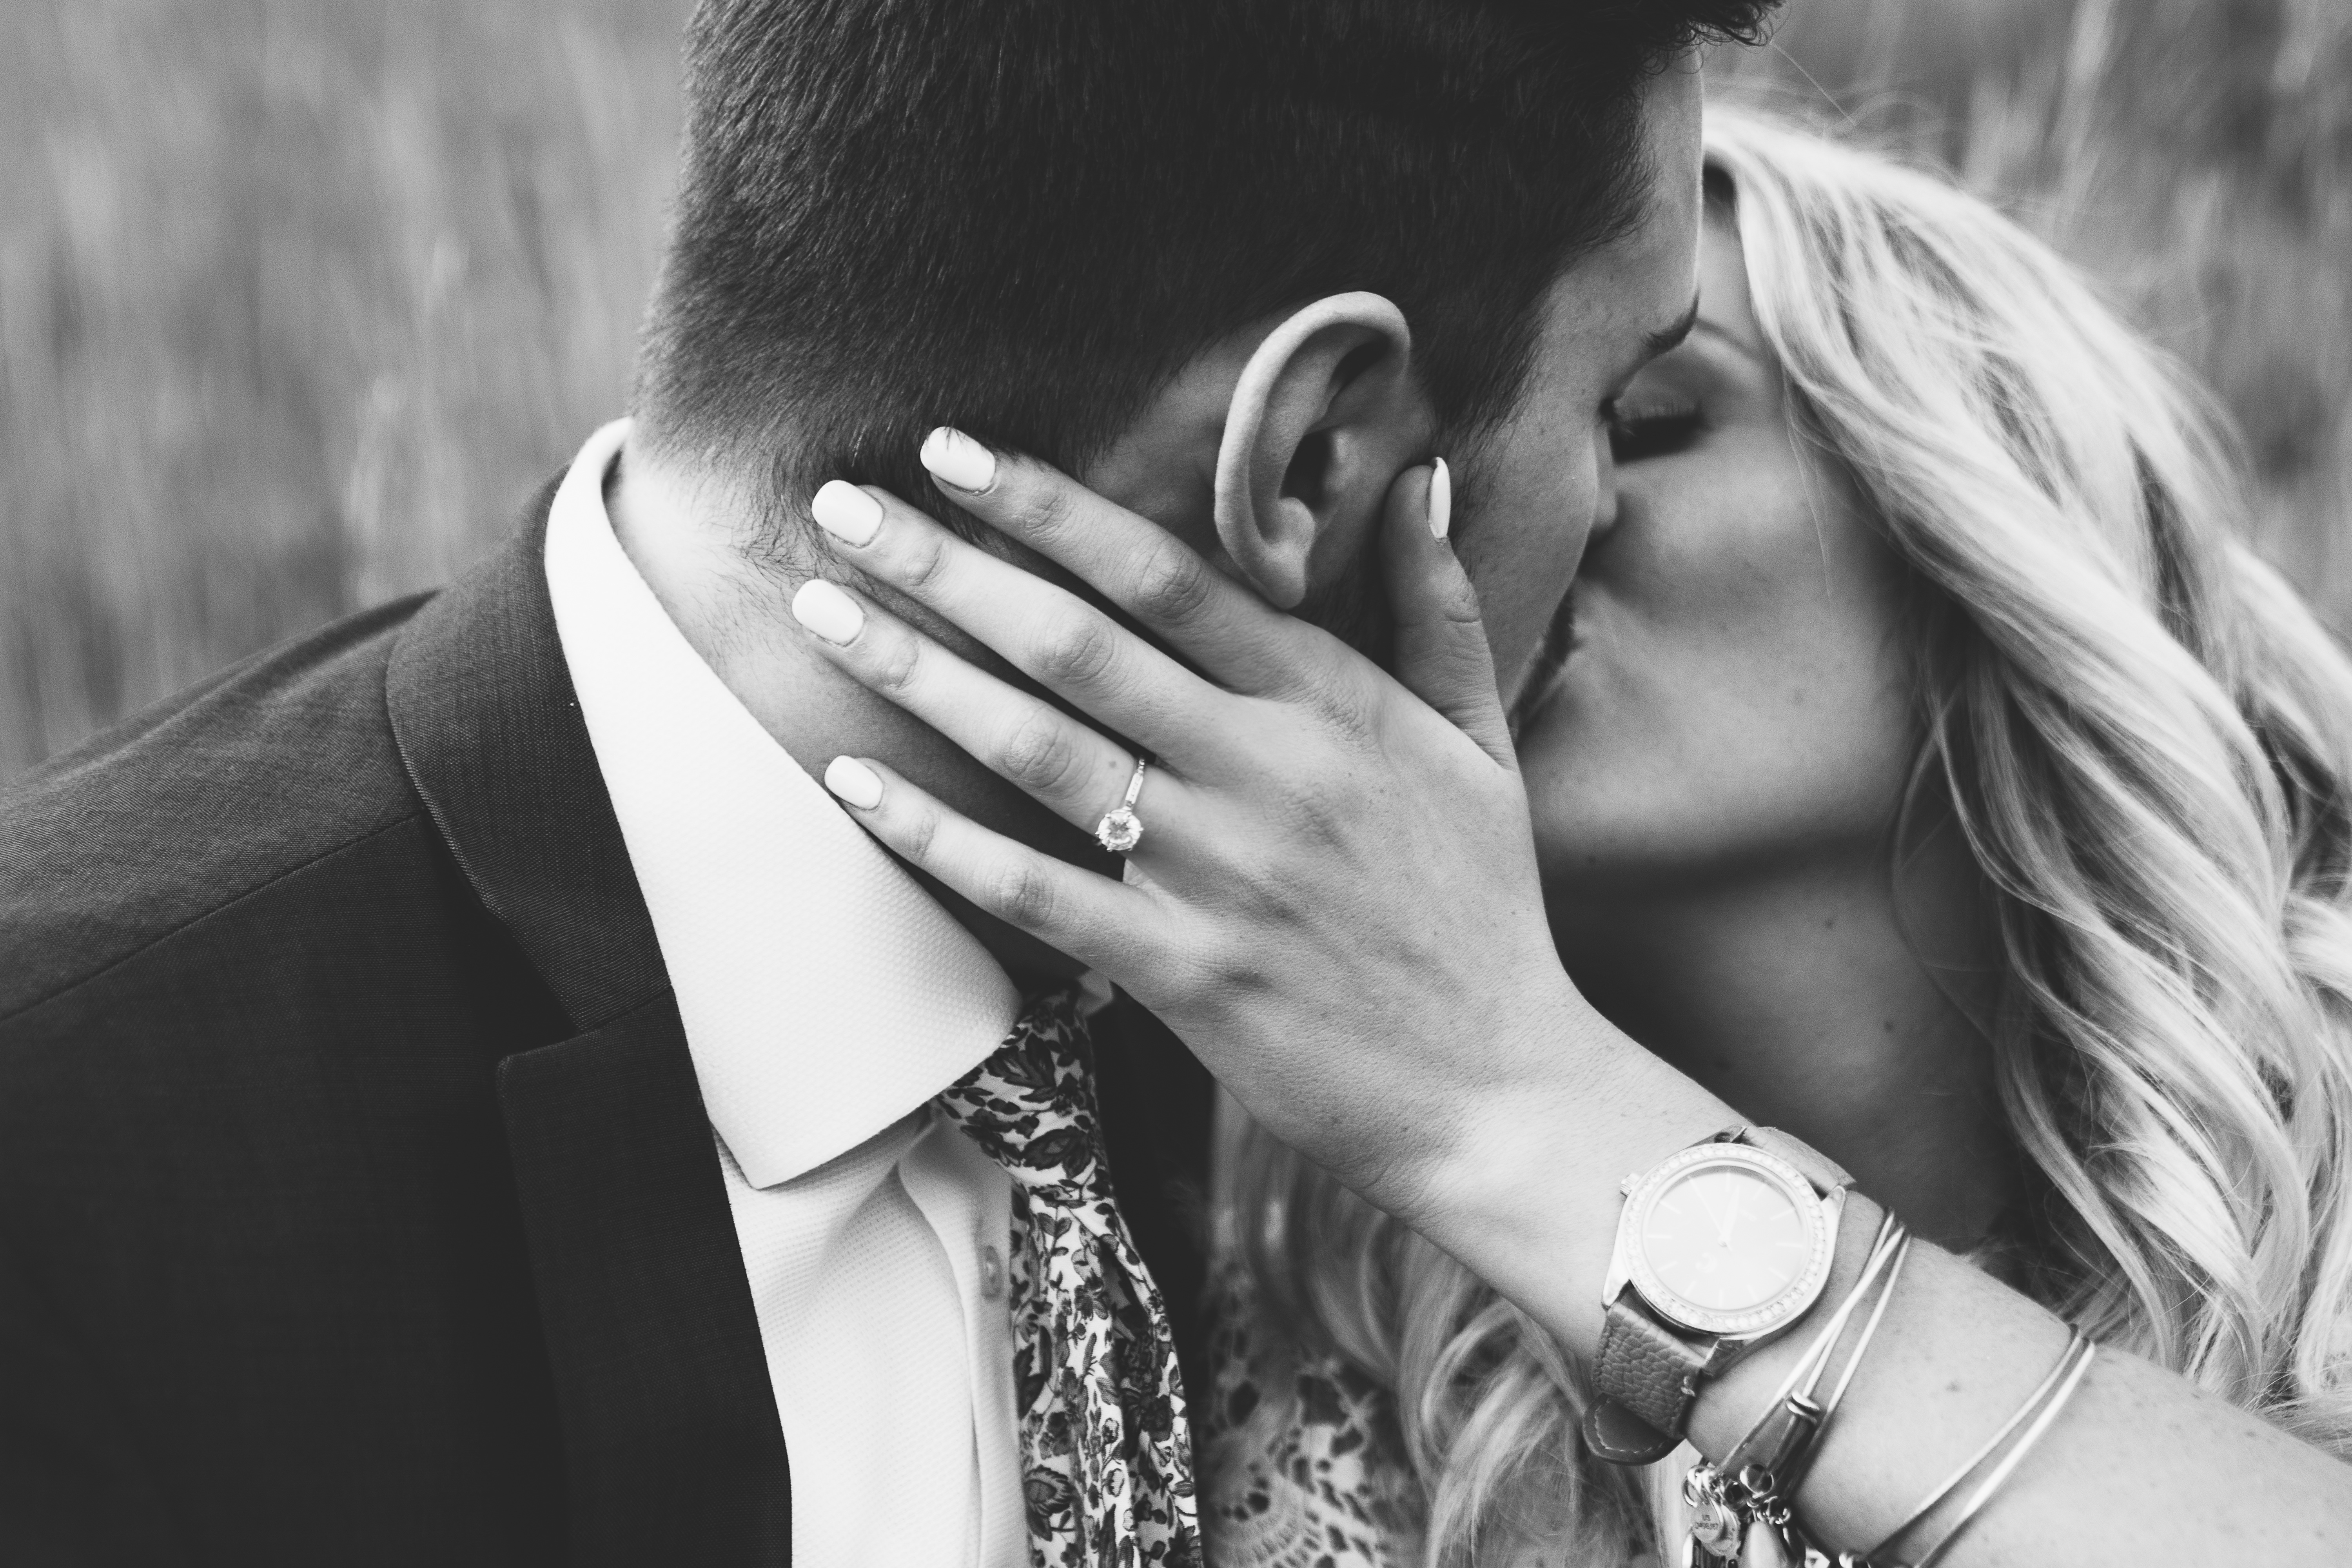
man, person, black and white, photography, love, kiss, couple, romance, monochrome, bride, groom, ceremony, photograph, interaction, monochrome photography, portrait photography